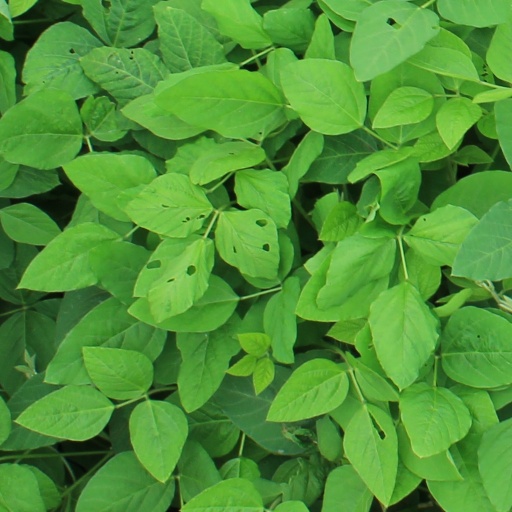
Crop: soybean